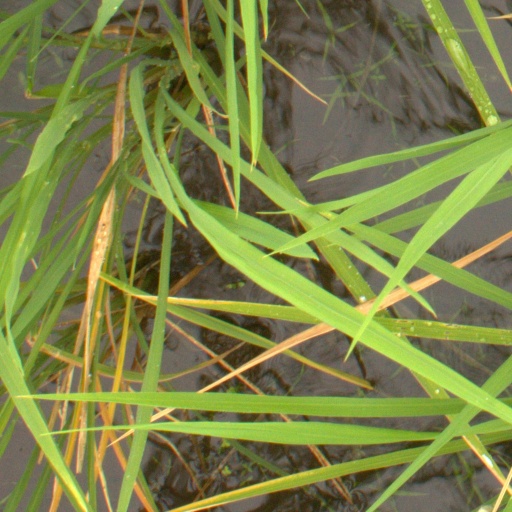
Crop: rice